Art Mahaffey

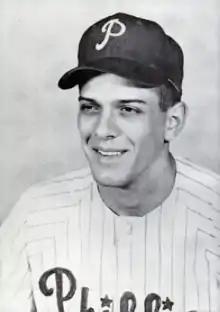
Mahaffey in 1961.

Arthur Mahaffey Jr. (born June 4, 1938) is an American former professional baseball starting pitcher, who played in Major League Baseball (MLB) for the National League (NL) Philadelphia Phillies and St. Louis Cardinals. He batted and threw right-handed. In a seven-season MLB career, Mahaffey posted a 59–64 record, with 639 strikeouts, and a 4.17 earned run average (ERA), in 999.0 innings pitched.